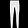
Label: Trouser